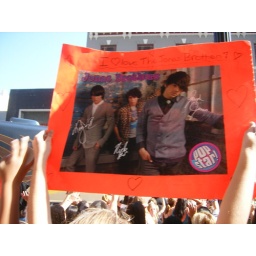
I was walking down the street and was almost crushed by this boy crazy crowd!